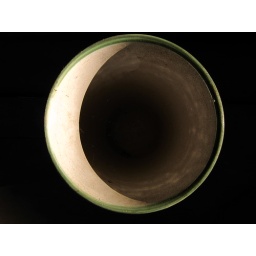
Planting pot sitting in the evening sunlight. Barely visible: a spider web.